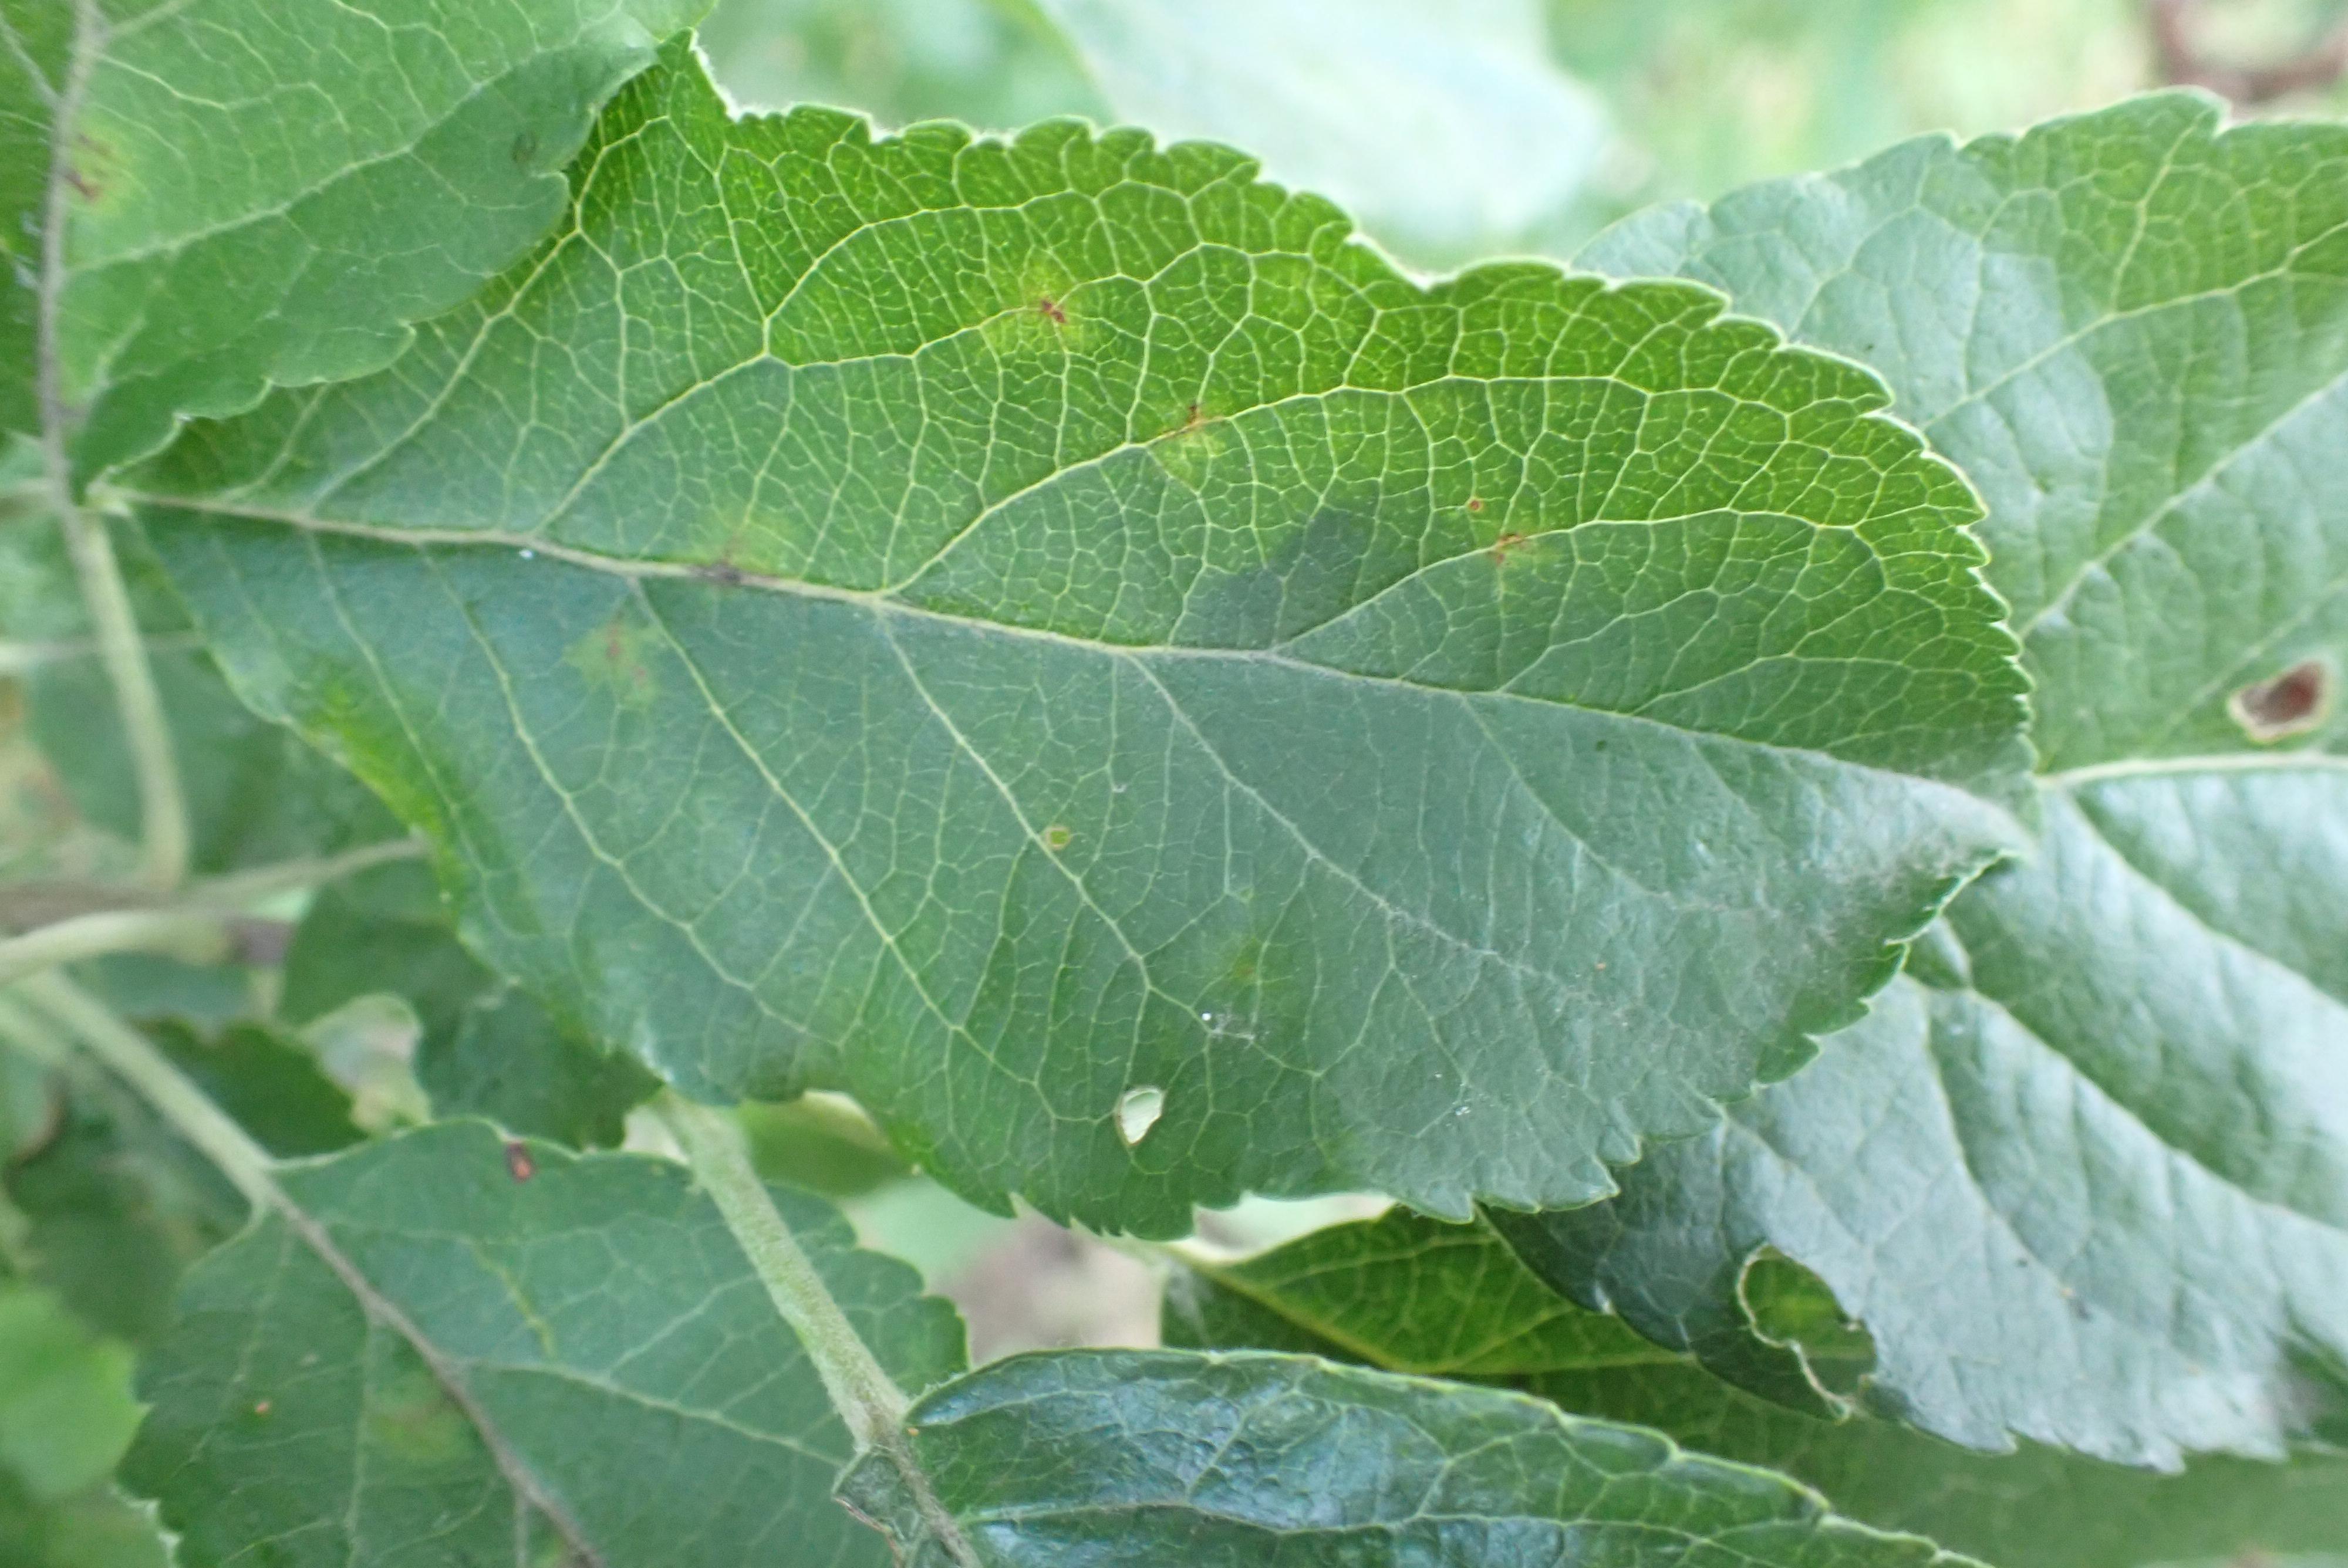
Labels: scab